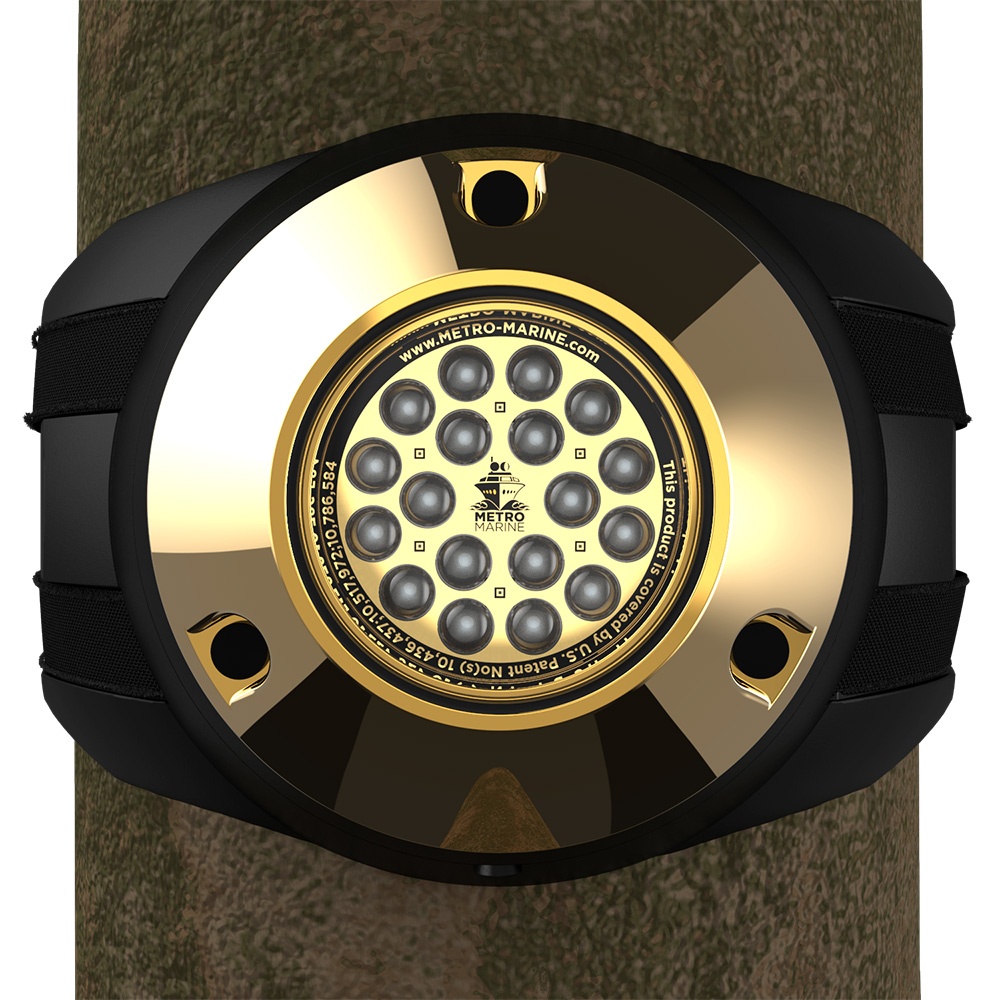
Metro Marine High-Output Piling Mount Underwater Light w/Intelligent Monochromatic LEDs - Green, 90 Beam [F-PMR1-G3-90]
High-Output Piling Mount Underwater Light with Intelligent Monochromatic LED's - Green, 90° Beam The F-Series line of underwater marine lighting fixtures is designed to mounted a depth of up to 4.6M (15') below the water’s surface to provide vibrant Green light in the water. With watertight aluminum bronze housings and silicon bronze hardware, Metro Marine’s F-Series luminaires are perfect for marine-based applications such as mounting to yachts, docks, sea walls, as well as for use in fountains and theme park installations. Leveraging Metro’s rich legacy of innovation and leadership in optics & LED control technology, the F-Series underwater lighting fixtures introduce a unique LED array to the market with 18 H.O. LEDs per fixture, allowing close adjacent fixture placement where fully-mixed, uniform light is important. The F-PMR1-G3-90 is a superior underwater Green LED luminaire with 90° optical lensing for lighting mid- to large-scale structures and yachts ranging from 10M (32') to 30M (100'), with uniform color control, and high efficiency. Clear Lens Technology One of the main problems seen with underwater marine lighting fixtures is the aggressive growth (biofouling) that attaches to the clear lenses in front of the LEDs. This growth blocks the light, and causes the fixtures to overheat. When UVC’s became available in LED form, Metro Marine devised and patented a unique and innovative system utilizing UVC LEDs to keep the lenses on our fixtures crystal clear – forever! Anti-Condensation Assembly Methodology Condensation is a critical issue found in many underwater marine lighting fixtures. It can cause internal corrosion which can destroy underwater lighting fixtures from the inside-out. Taking a scientific approach, we have solved this problem, completely eliminating condensation from forming in our fixtures. We manufacture our fixtures in a Class 1000 Clean Room, and our patent-pending assembly methodology guarantees our fixtures will never experience condensation! Technical Specifications: Beam Angle - 90° Input Voltage - 10VDC-30VDC Power Consumption - 44W Dimensions - 10" (W) x 7" (H) x 2.87" (D) Weight - 2.71 lbs Lens Material - Clear Quartz Operating Temperature - -40 to 122° Specifications: Color: Green Material: AB2 Aluminum Bronze Mounting Style: Piling Voltage - Input Range (Volts): 10-30v Watts: 44w .embed-container { position: relative; padding-bottom: 56.25%; height: 0; overflow: hidden; max-width: 100%; } .embed-container iframe, .embed-container object, .embed-container embed { position: absolute; top: 0; left: 0; width: 100%; height: 100%; } .embed-container { position: relative; padding-bottom: 56.25%; height: 0; overflow: hidden; max-width: 100%; } .embed-container iframe, .embed-container object, .embed-container embed { position: absolute; top: 0; left: 0; width: 100%; height: 100%; }
Brand: Metro Marine
Category: Home & Garden > Lighting > Floating & Submersible Lights